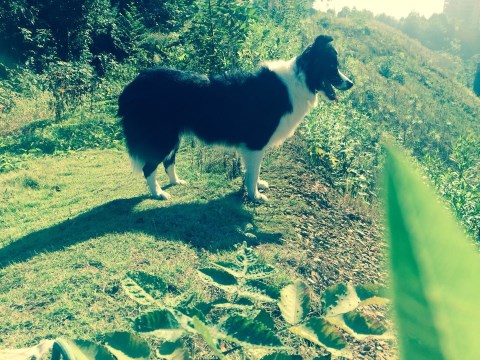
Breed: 2594-n000109-Border_collie